Romanian language

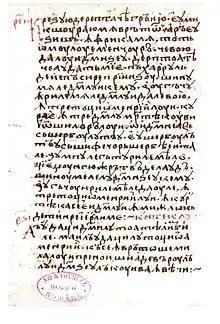
Hurmuzaki Psalter, dated between 1491 and 1504.

The first written record about a Romance language spoken in the Middle Ages in the Balkans is from 587. A Vlach muleteer accompanying the Byzantine army noticed that the load was falling from one of the animals and shouted to a companion "Torna, torna, fratre!" (meaning "Return, return, brother!"). Theophanes Confessor recorded it as part of a 6th-century military expedition by Comentiolus and Priscus against the Avars and Slovenes.